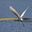
Label: bird